Simsa Bay

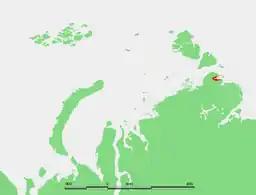

The Simsa Bay or Bay of Sims ("Zaliv Simsa") is a gulf in the Laptev Sea on the coast of the Taymyr Peninsula.